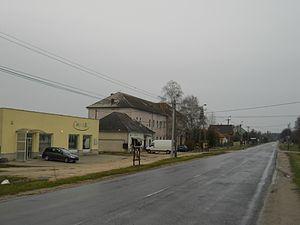
Soponya est un village et une commune du comitat de Fejér en Hongrie.